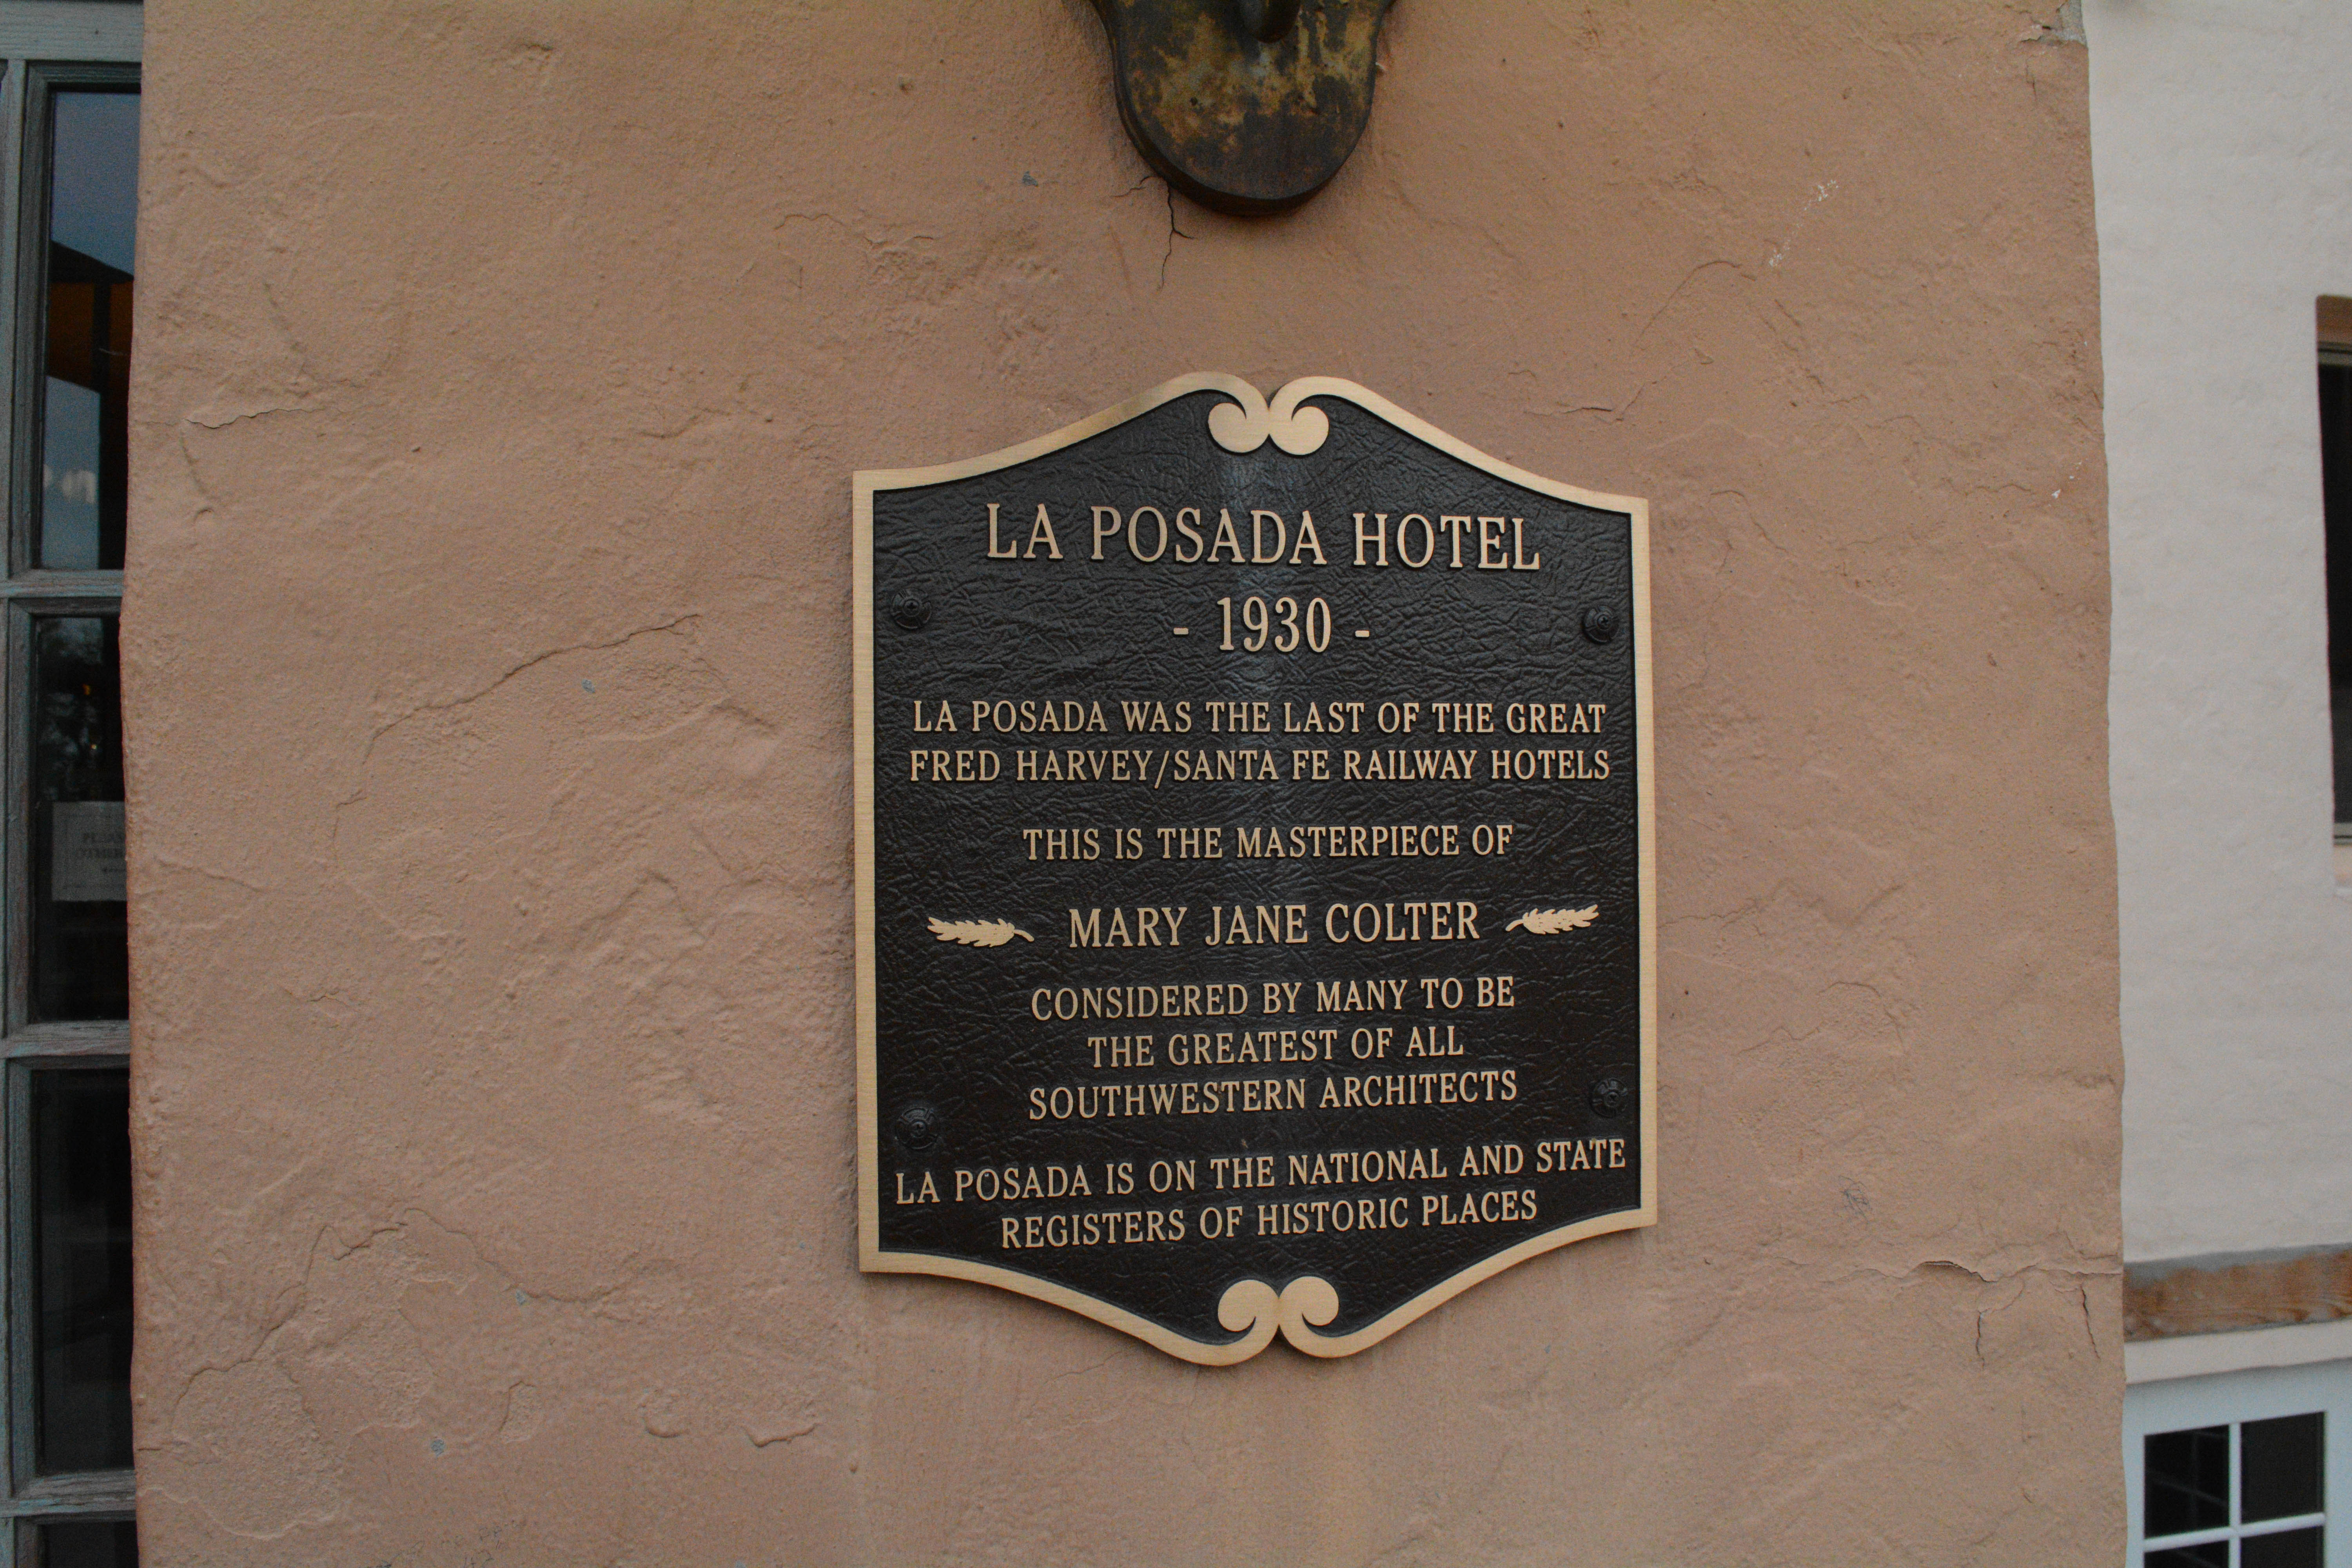
wall, sign, signage, memorial, art, photograph, history, commemorative plaque